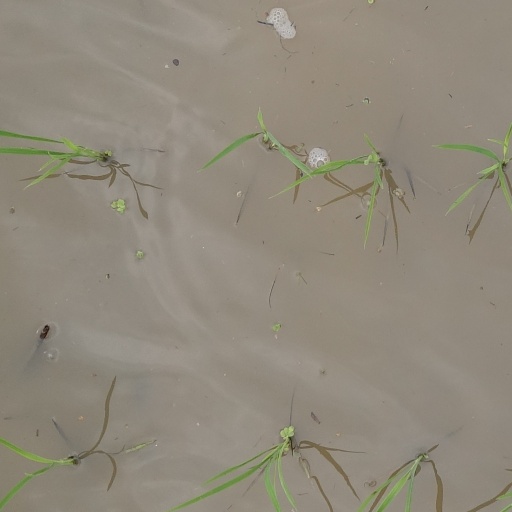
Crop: rice